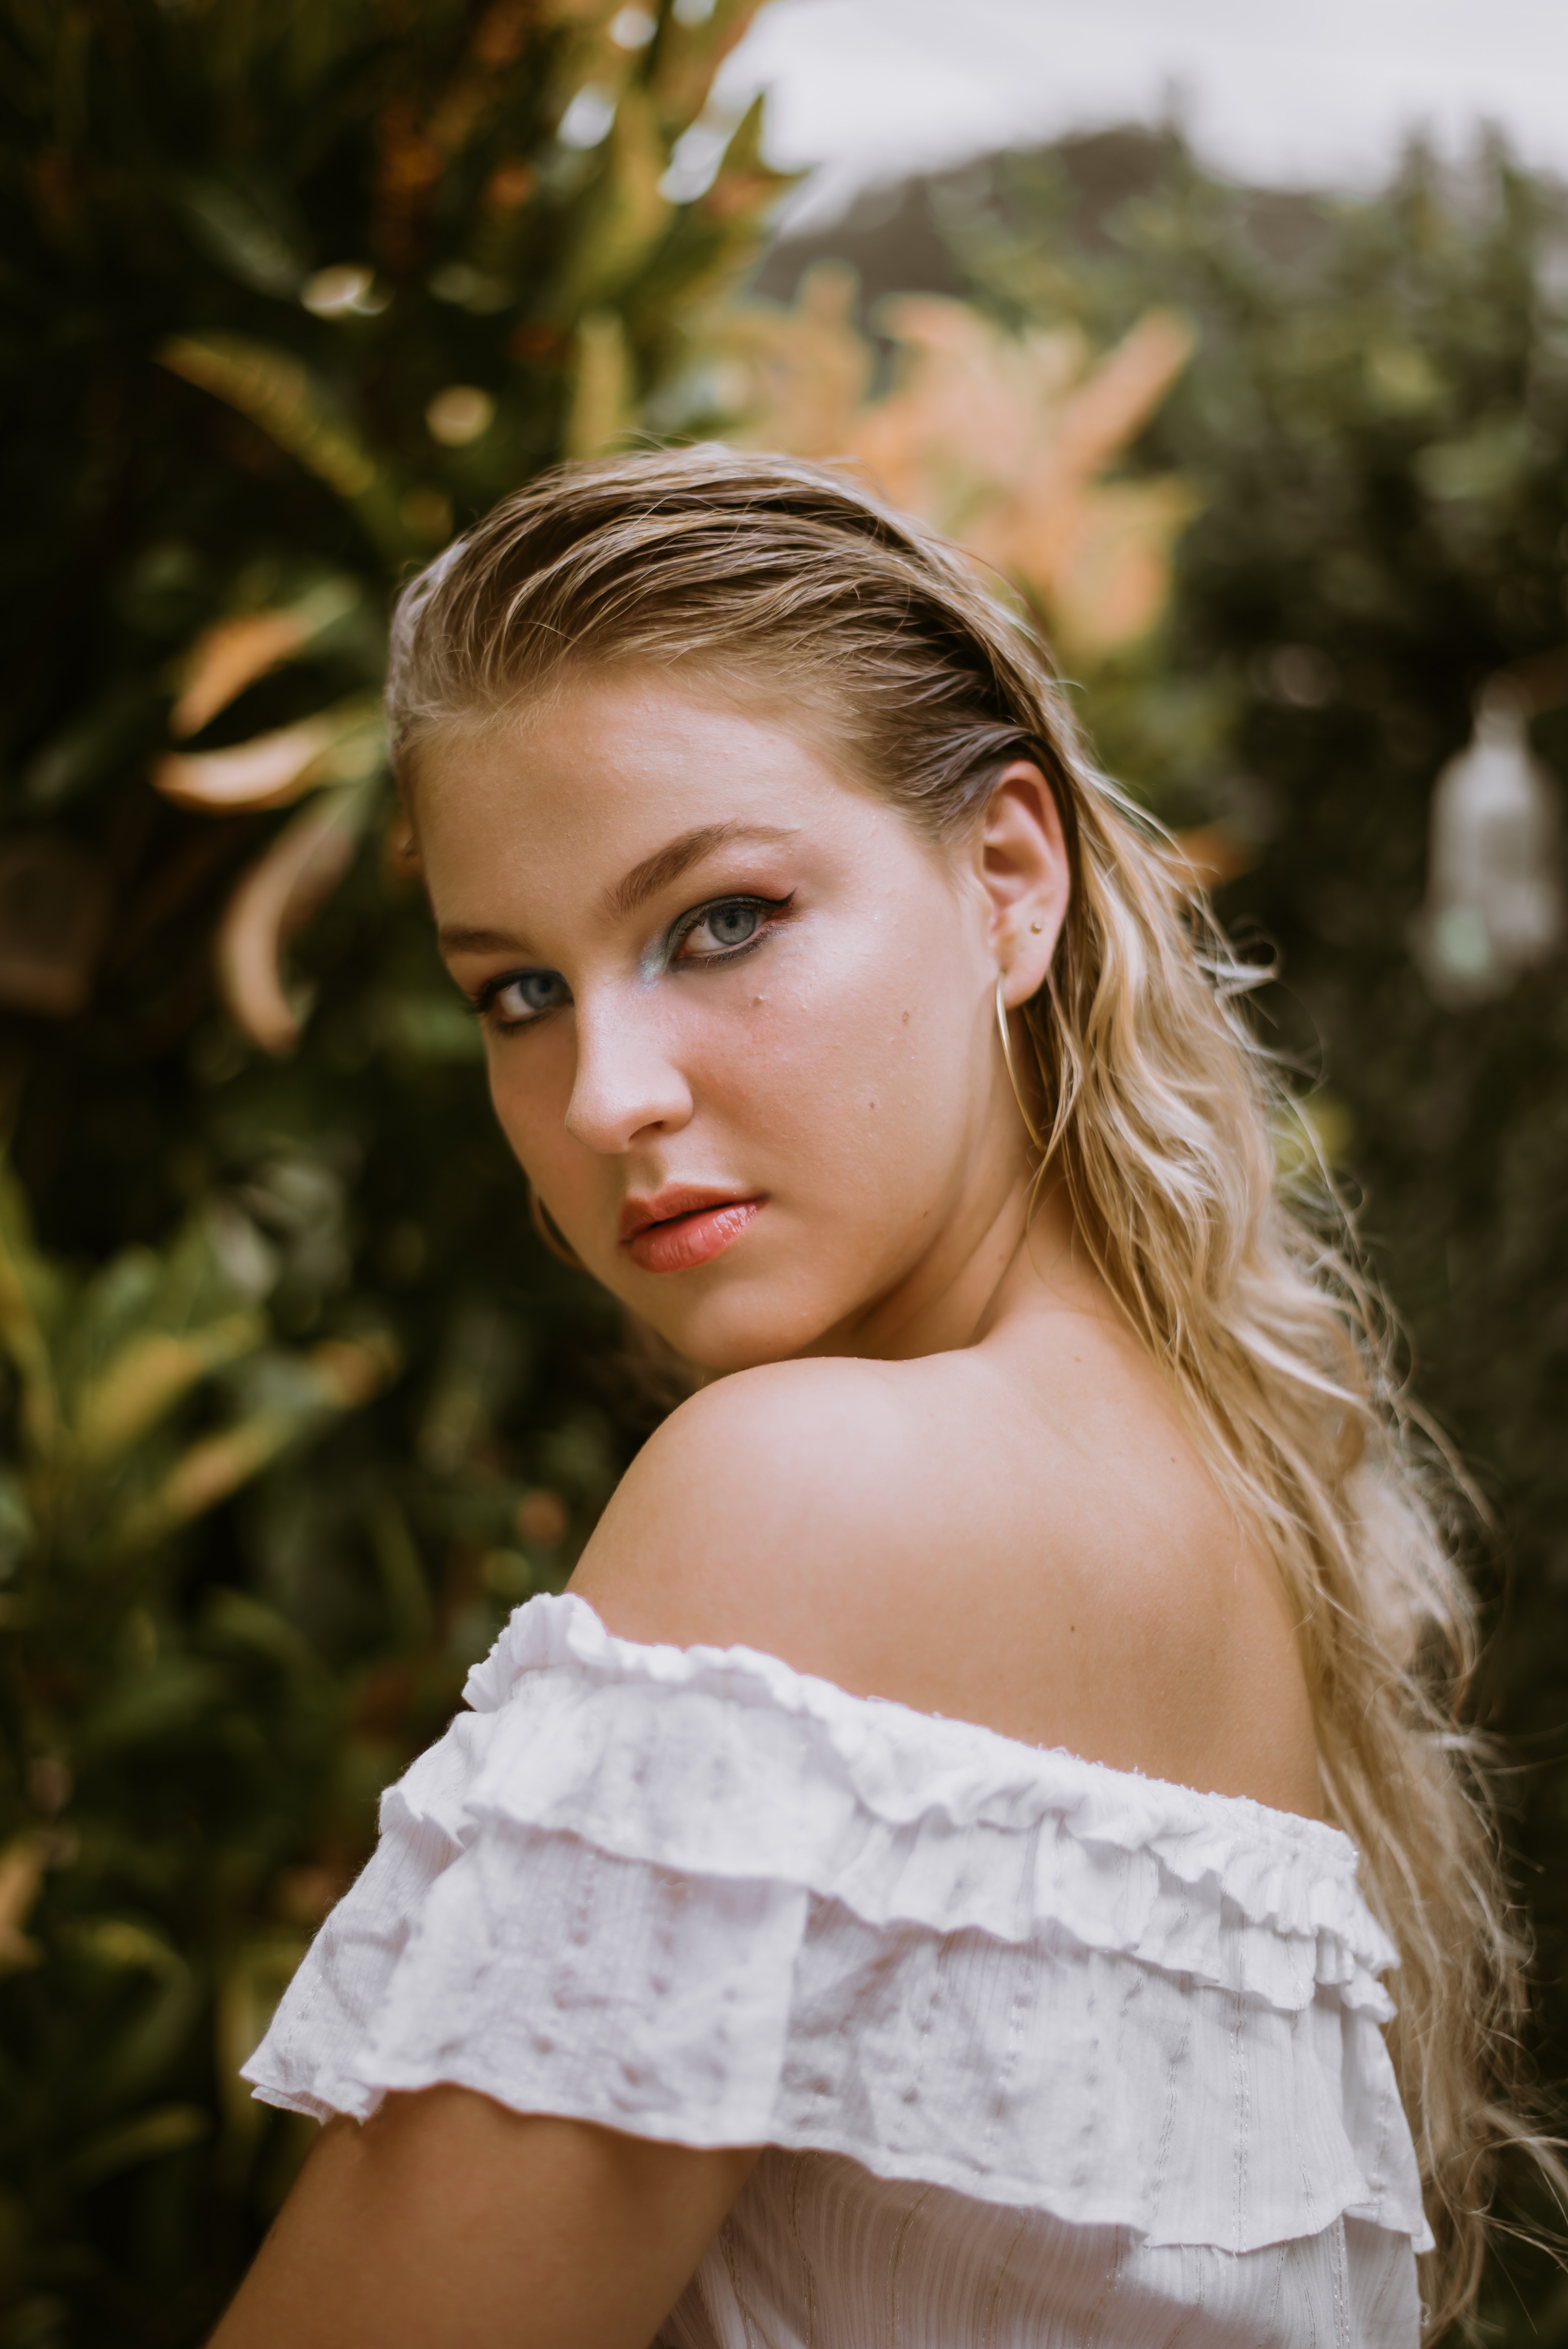
hair, blond, face, beauty, hairstyle, lady, skin, lip, shoulder, eye, model, fashion, long hair, photo shoot, dress, photography, tree, brown hair, sunlight, portrait photography, portrait, plant, smile